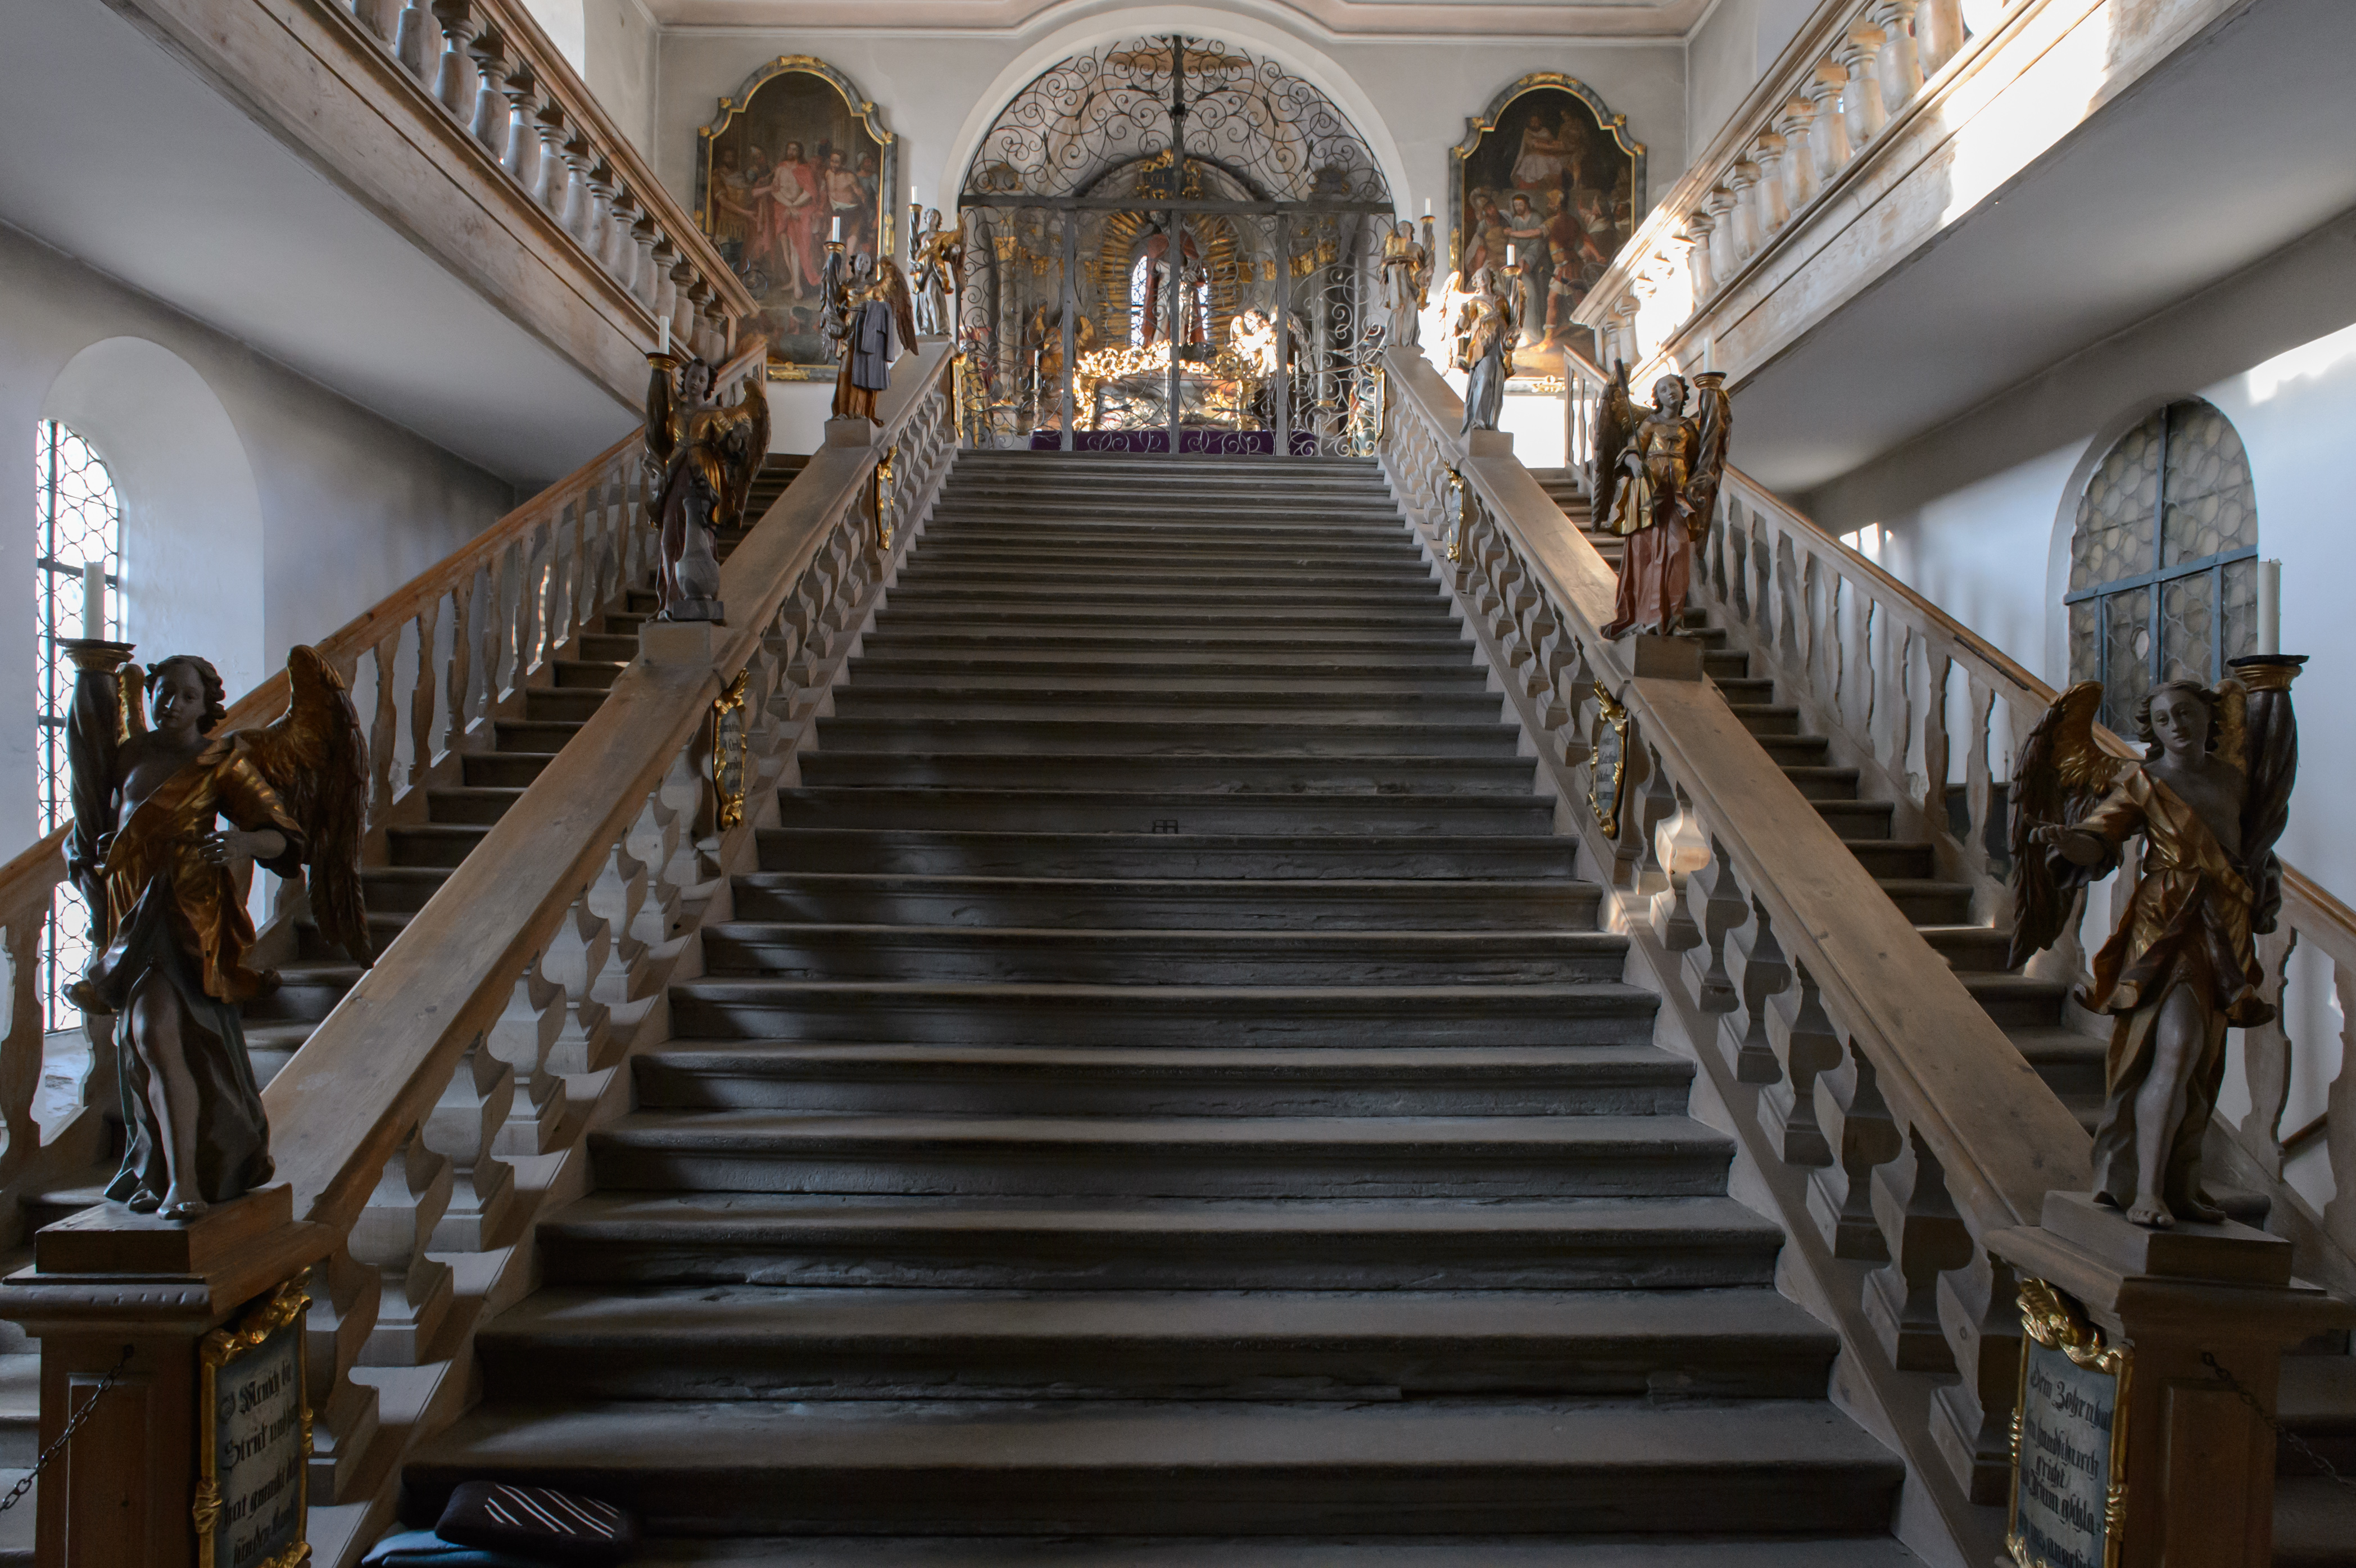
church, chapel, nikon, place of worship, aisle, stairs, nikond4, d4, badtlz